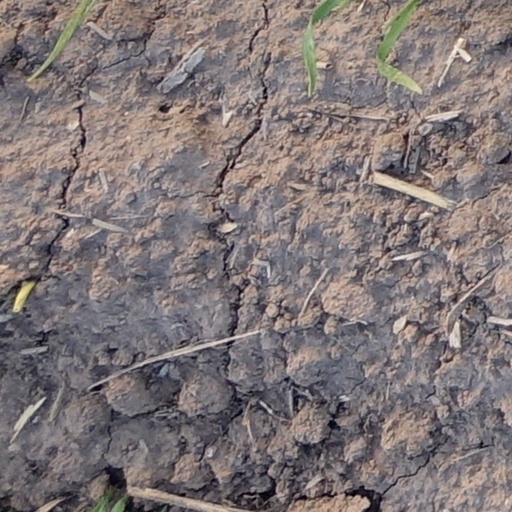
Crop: wheat